Breastmilk medicine

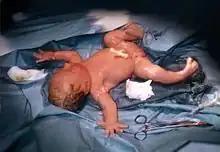
Umbilical cord attached to newborn

After labor in childbirth, the umbilical cord is clamped and cut, and part of it stays in contact with the infant. The remaining part of the umbilical cord dries out and eventually separates after 5–15 days. In taking care of the umbilical cord, the dry care method involving soap and water is recommended by the WHO and many national health organizations. For the use of HBM in umbilical cord care, clinical studies found that topical application of breast milk will lead to a shorter time of cord separation than other methods including ethanol and dry cord care.